Américo Tomás

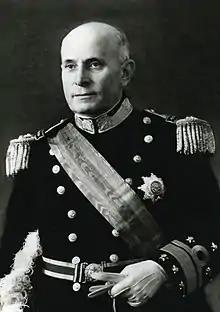
Official portrait, 1958-1960

Américo de Deus Rodrigues Thomaz (19 November 1894 – 18 September 1987) was a Portuguese Navy officer and politician who served as the 13th president of Portugal from 1958 to 1974. He was the last president of the authoritarian and corporatist Estado Novo.